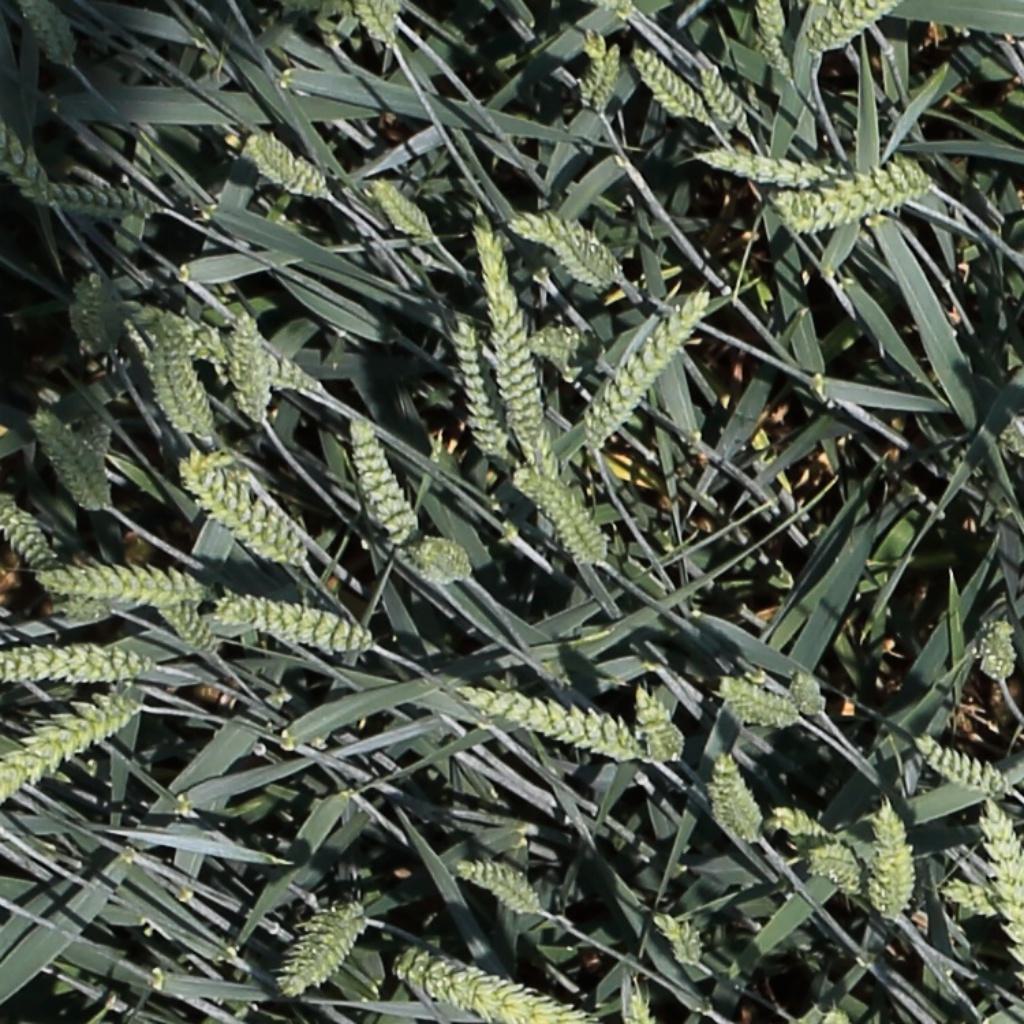
Country: Switzerland
Location: Usask
Wheat development stage: Filling